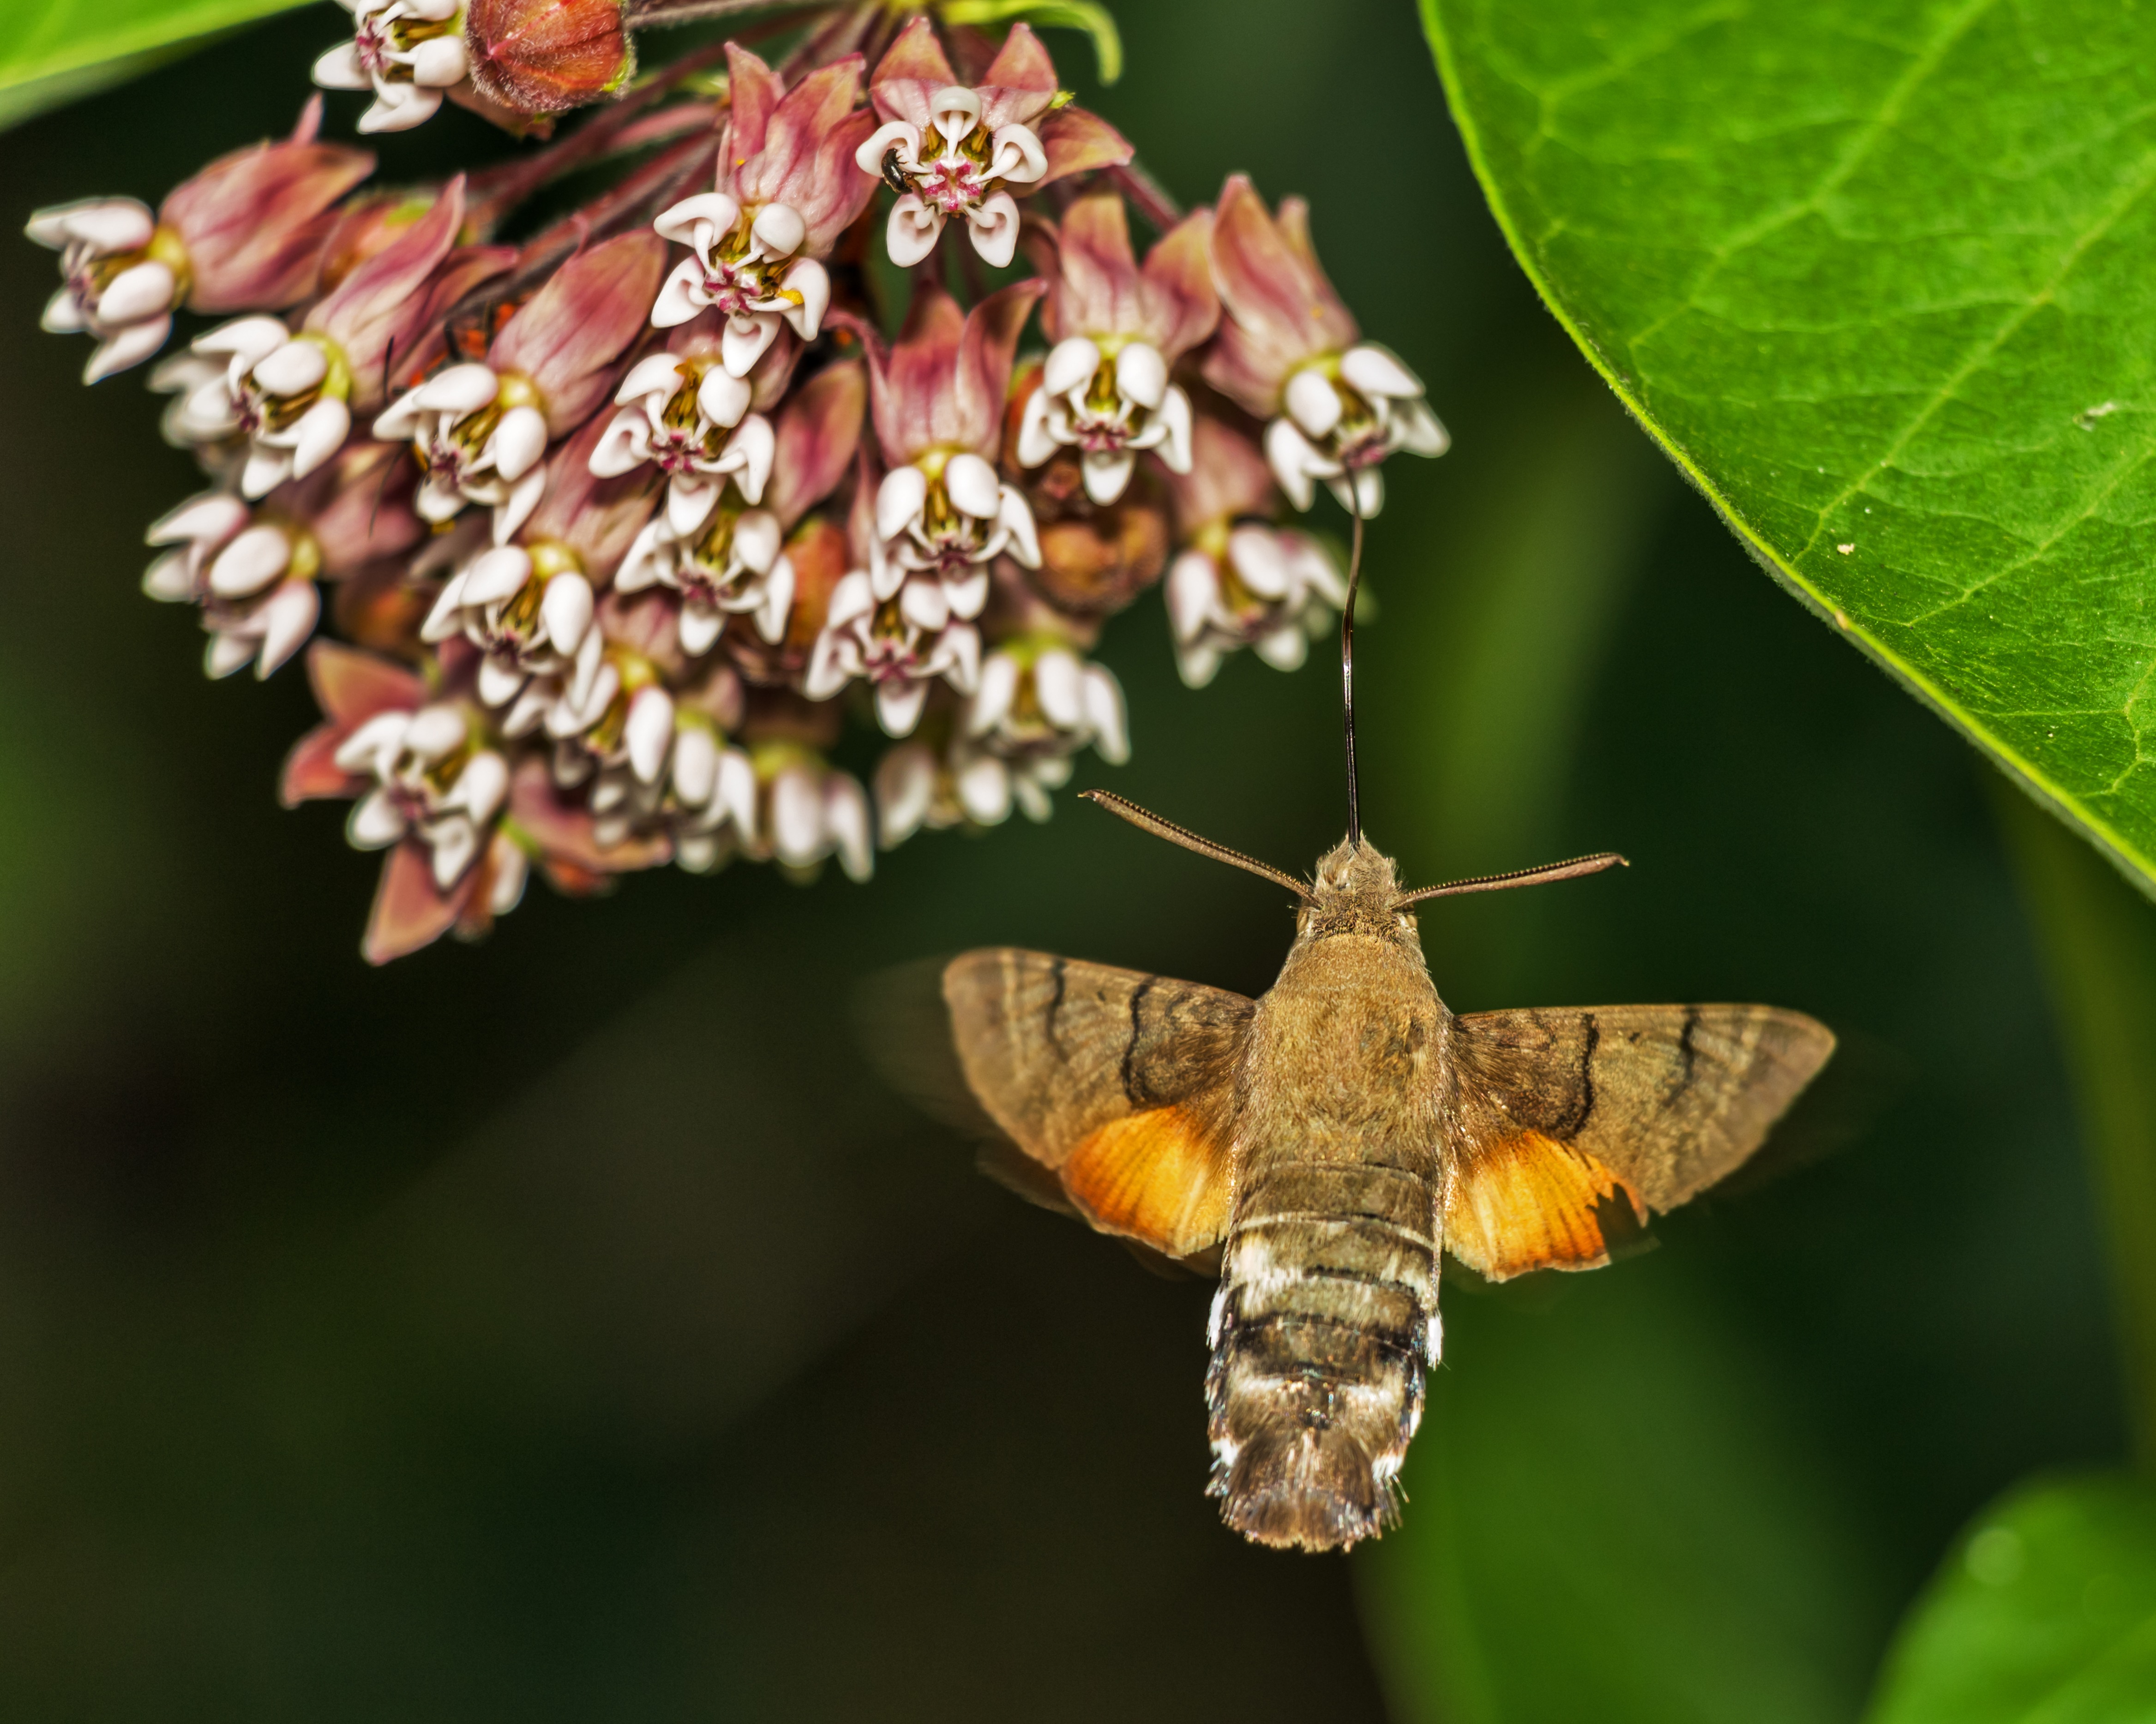
nature, photography, leaf, flower, fly, insect, flight, botany, butterfly, flora, fauna, invertebrate, close up, nectar, macro photography, arthropod, honey bee, flying insect, pollinator, macroglossum stellatarum, moths and butterflies, porcellus, macroglossum stellatarum porcellus